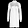
Label: Dress